Michel Croz

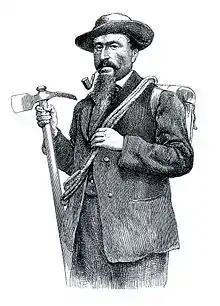
Whymper's engraving of Michel Croz, 1865

Michel Auguste Croz (22 April 1830 – 14 July 1865) was a Chamoniard mountain guide and the first ascentionist of many mountains in the western Alps during the golden age of alpinism. He is chiefly remembered for his death on the first ascent of the Matterhorn and for his climbing partnership (as a guide) with Edward Whymper.